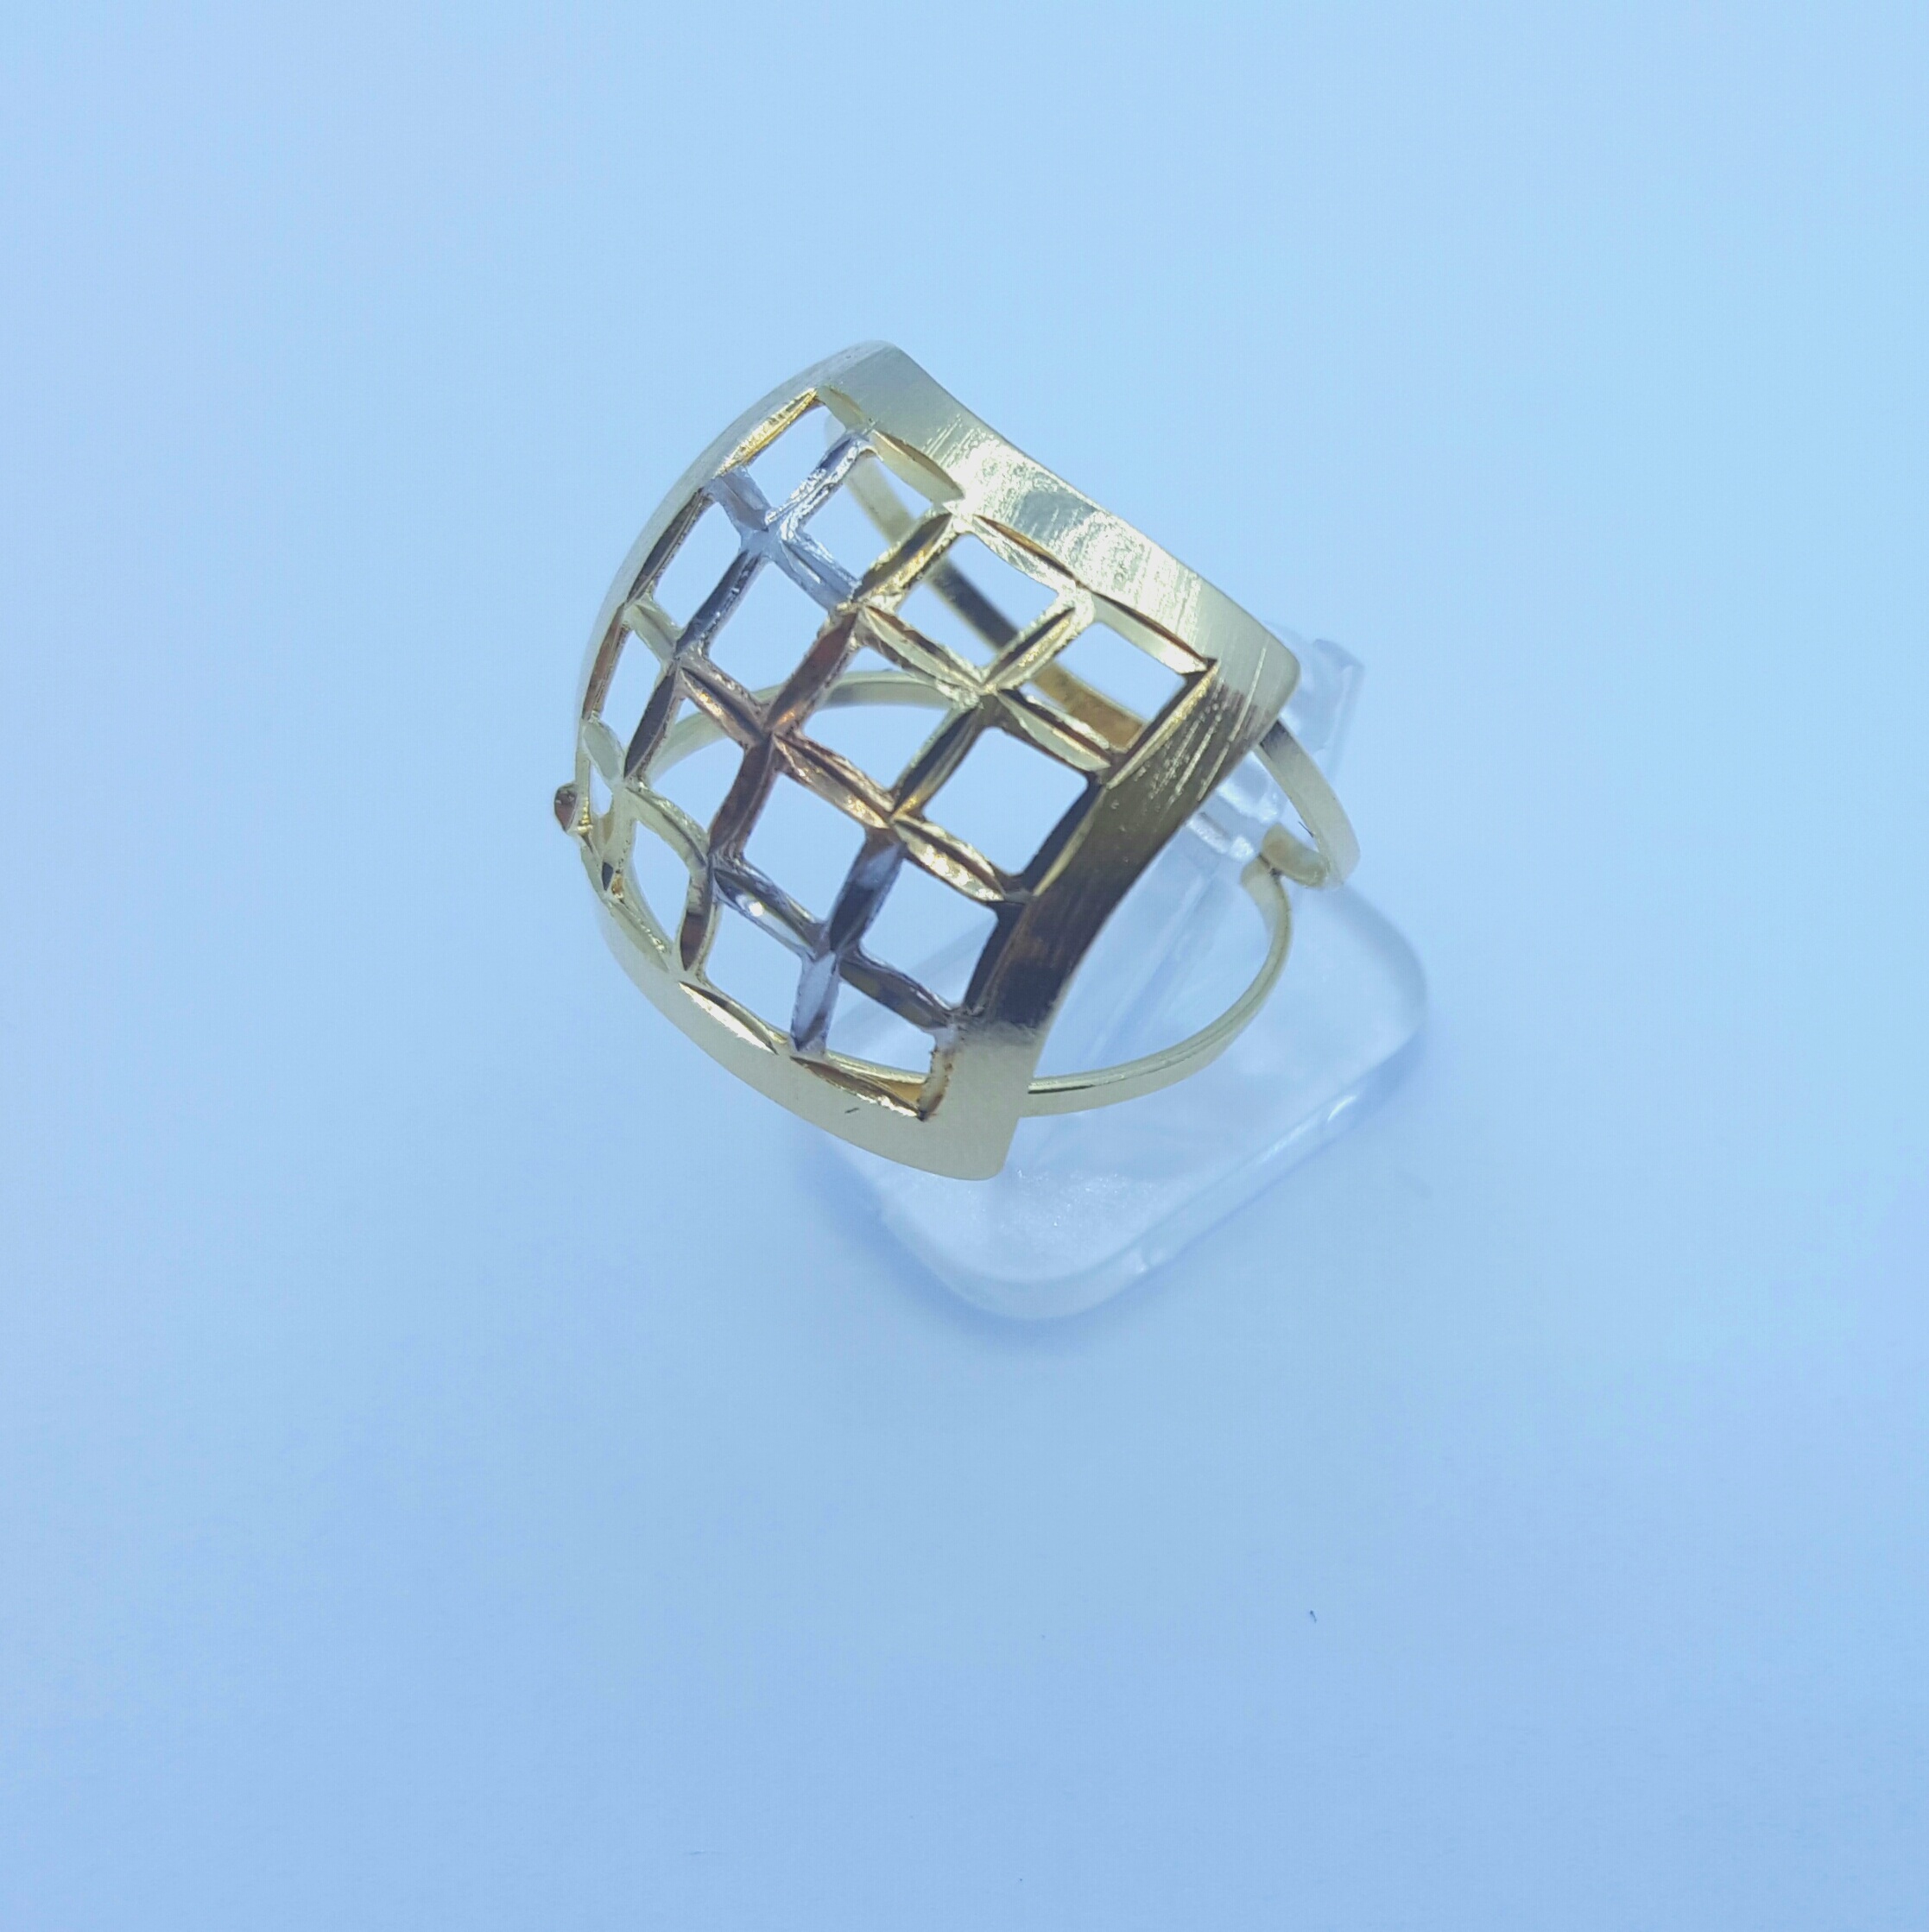
hand, ring, lighting, jewellery, jewels, 3 shades, fashion accessory